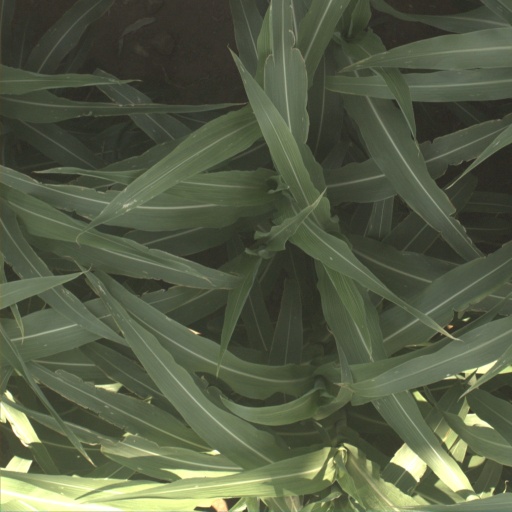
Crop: sorghum